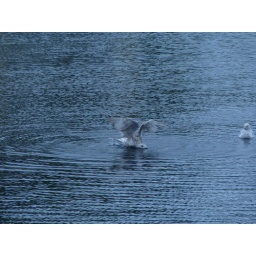
These birds are Herring Gulls (&amp;quot;Larus argentatus&amp;quot;) in the harbour of Tarbert, a town on the coast of the Kintyre peninsula of Kintyre.